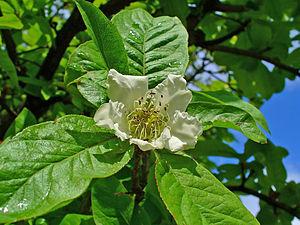
Le Néflier ou Néflier commun, est une espèce de petits arbres fruitiers de la famille des Rosacées, parfois cultivée pour ses fruits à pépins consommés blets : les nèfles. Cet arbre très rustique ne doit pas être confondu avec le Néflier du Japon des pays chauds, à fruits jaunes et charnus.